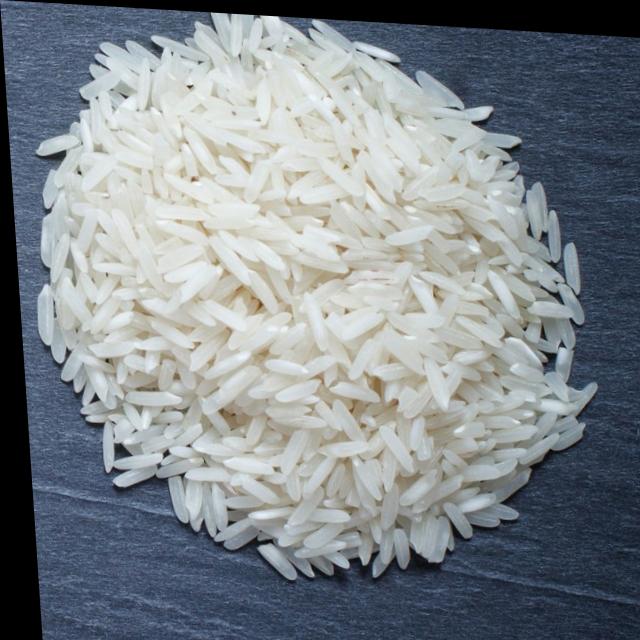
Dish: white_rice